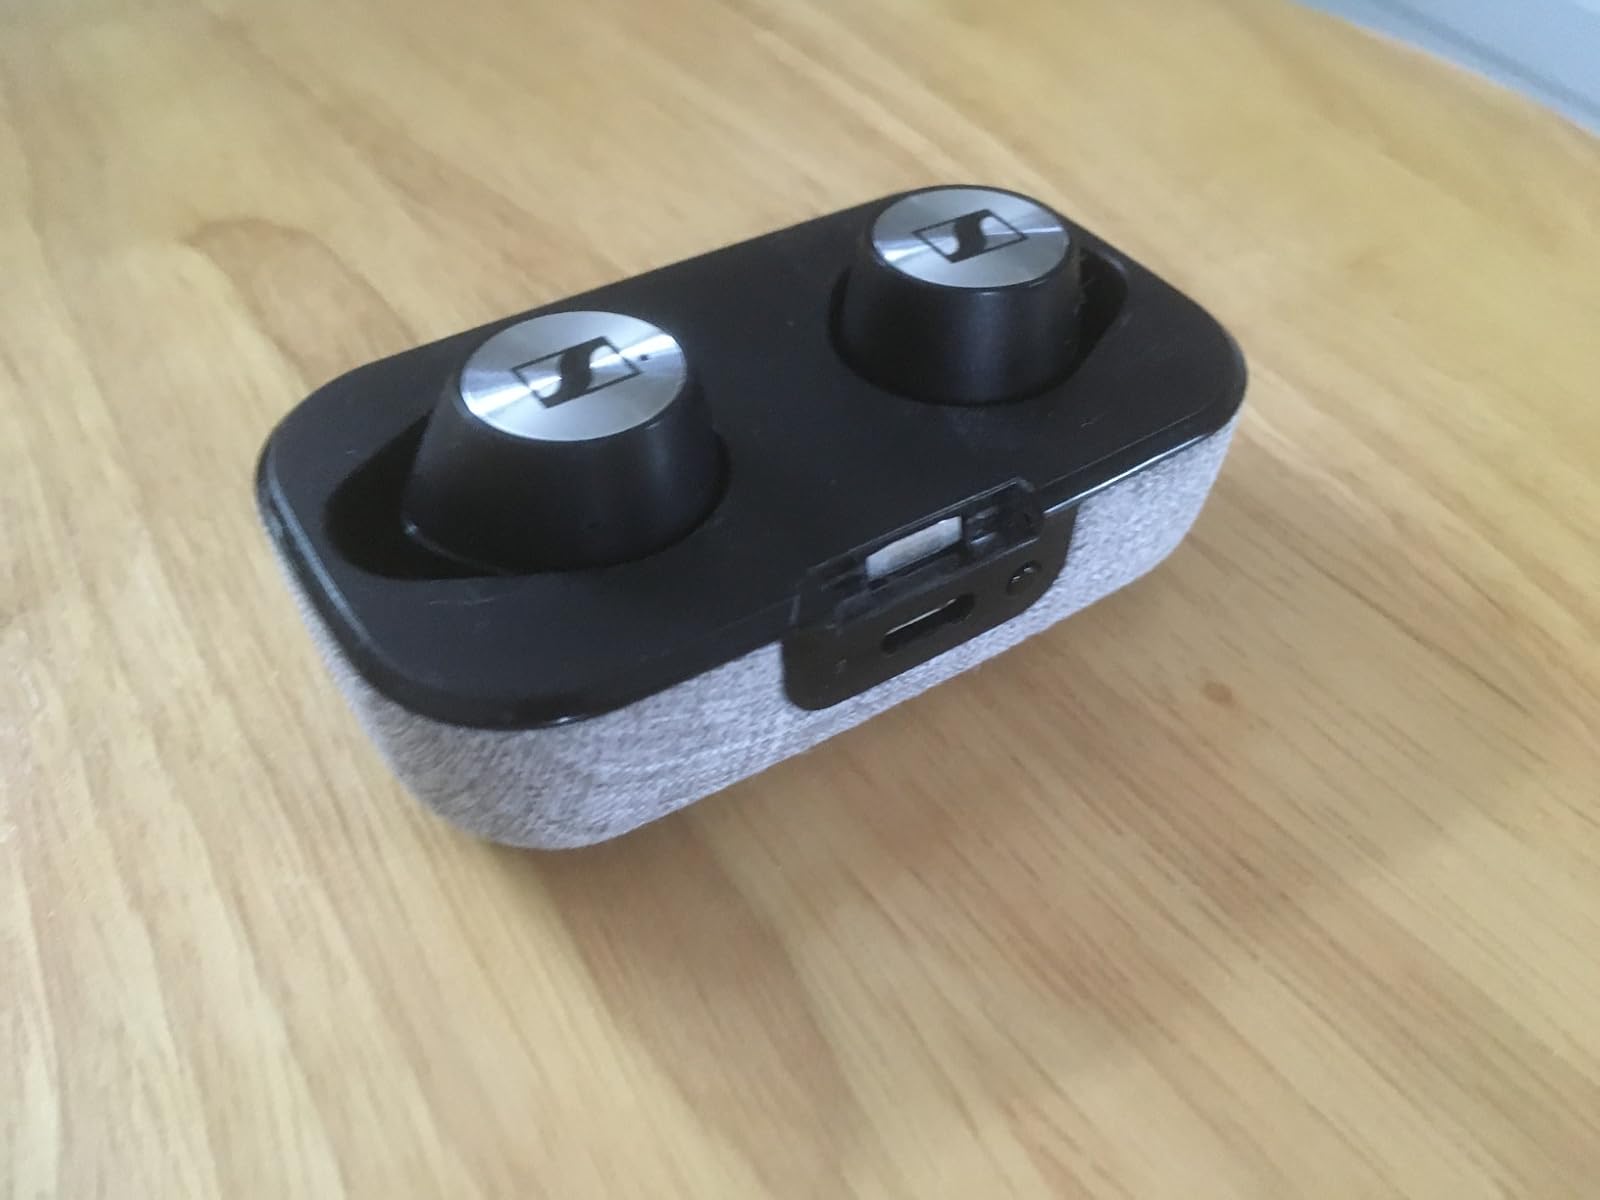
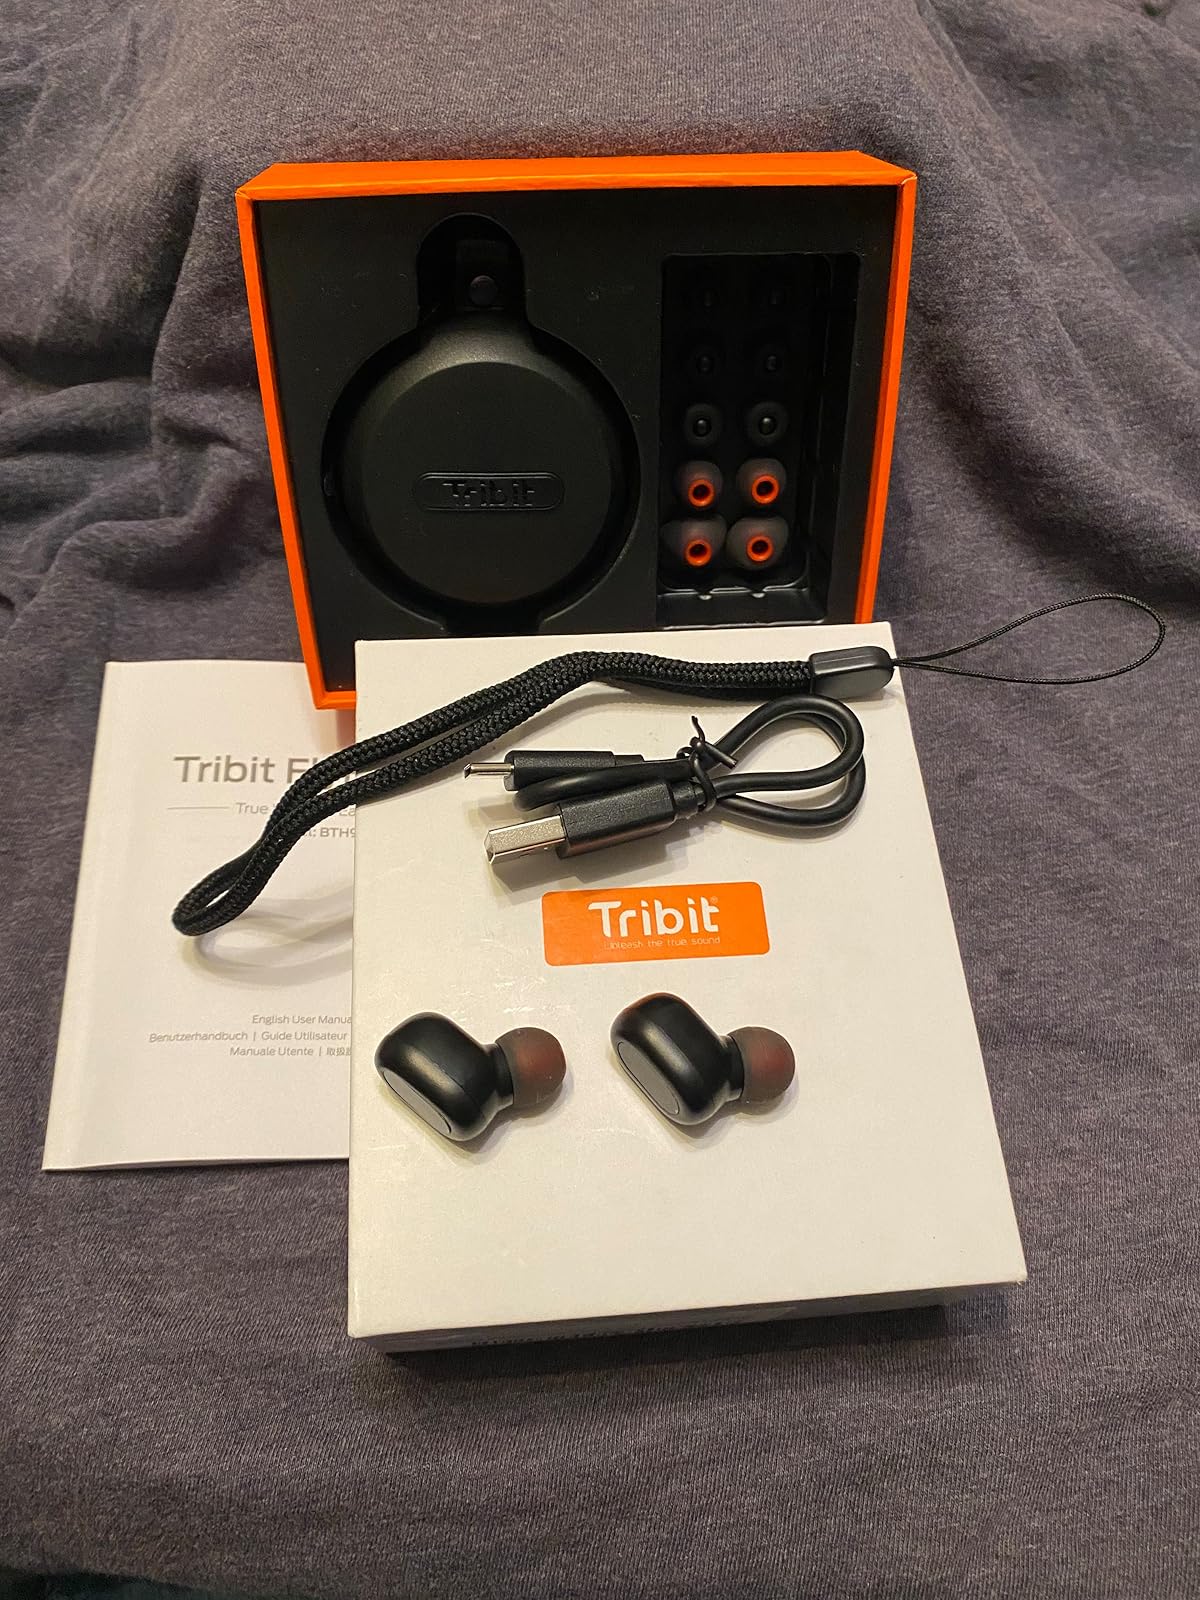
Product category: earbuds
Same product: no